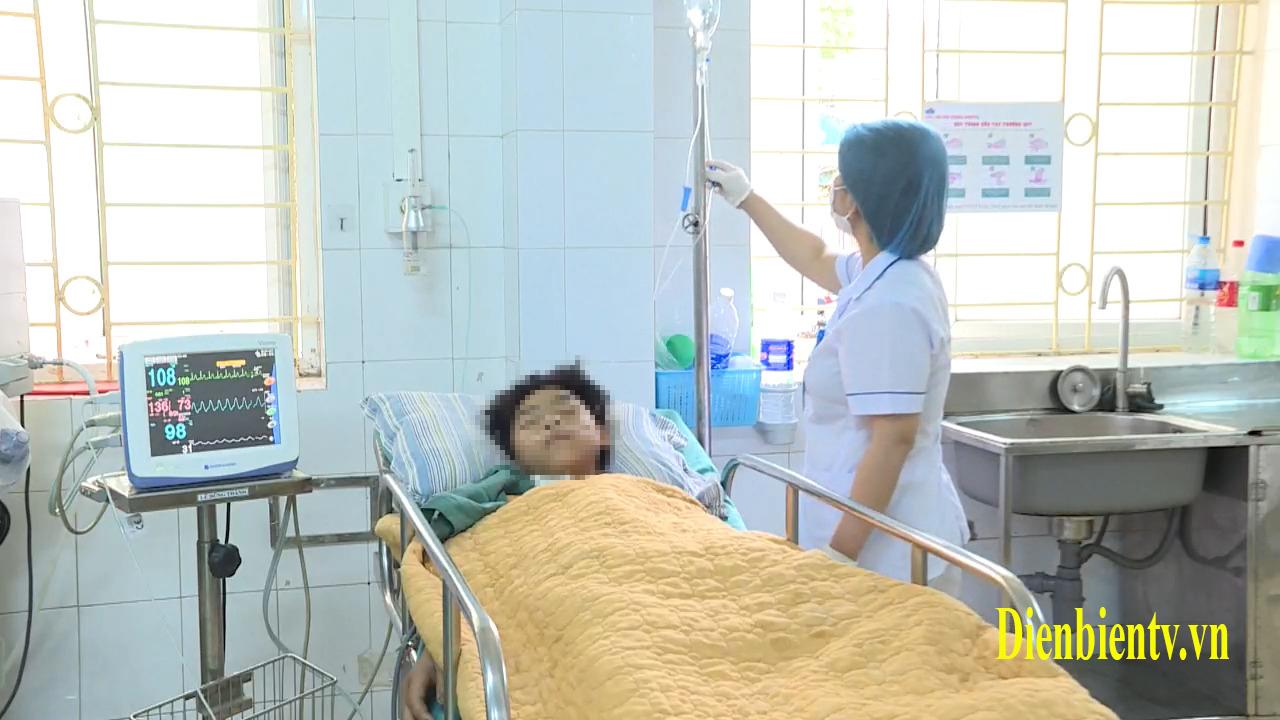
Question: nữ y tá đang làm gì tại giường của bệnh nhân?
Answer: nữ y tá đang kiểm tra đường truyền dịch cho bệnh nhân